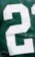
Number: 2